Answer in natural language. How many TVStands are visible in the scene? Choose between the following options: 0, 1, 2, 3 or 4
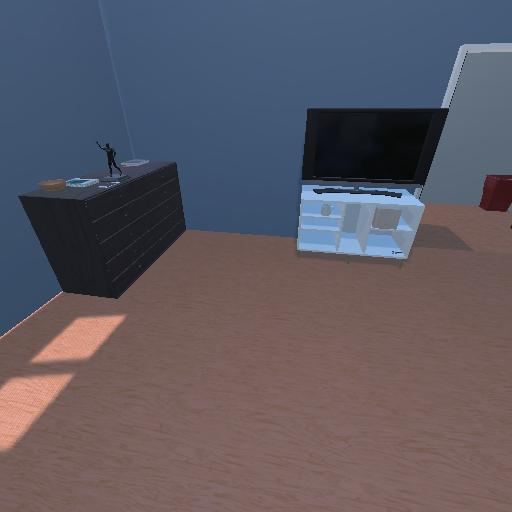
<answer>1</answer>